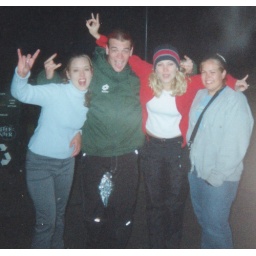
me in seattle cica 200 with some girls we met in the street